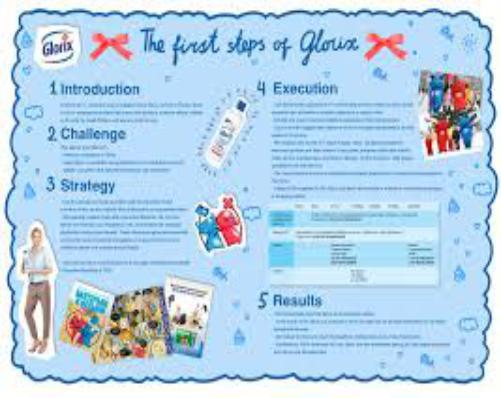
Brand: glorix
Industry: Necessities